Death of a Salesman (1951 film)

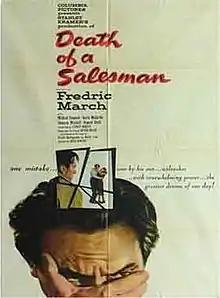
Theatrical release poster

Death of a Salesman is a 1951 American drama film adapted from the 1949 play of the same name by Arthur Miller. It was directed by László Benedek and written for the screen by Stanley Roberts. The film received many honors, including four Golden Globe Awards, the Volpi Cup and five Oscar nominations. Alex North, who wrote the music for the Broadway production, was one of the five Academy Award nominees for the film's musical score.